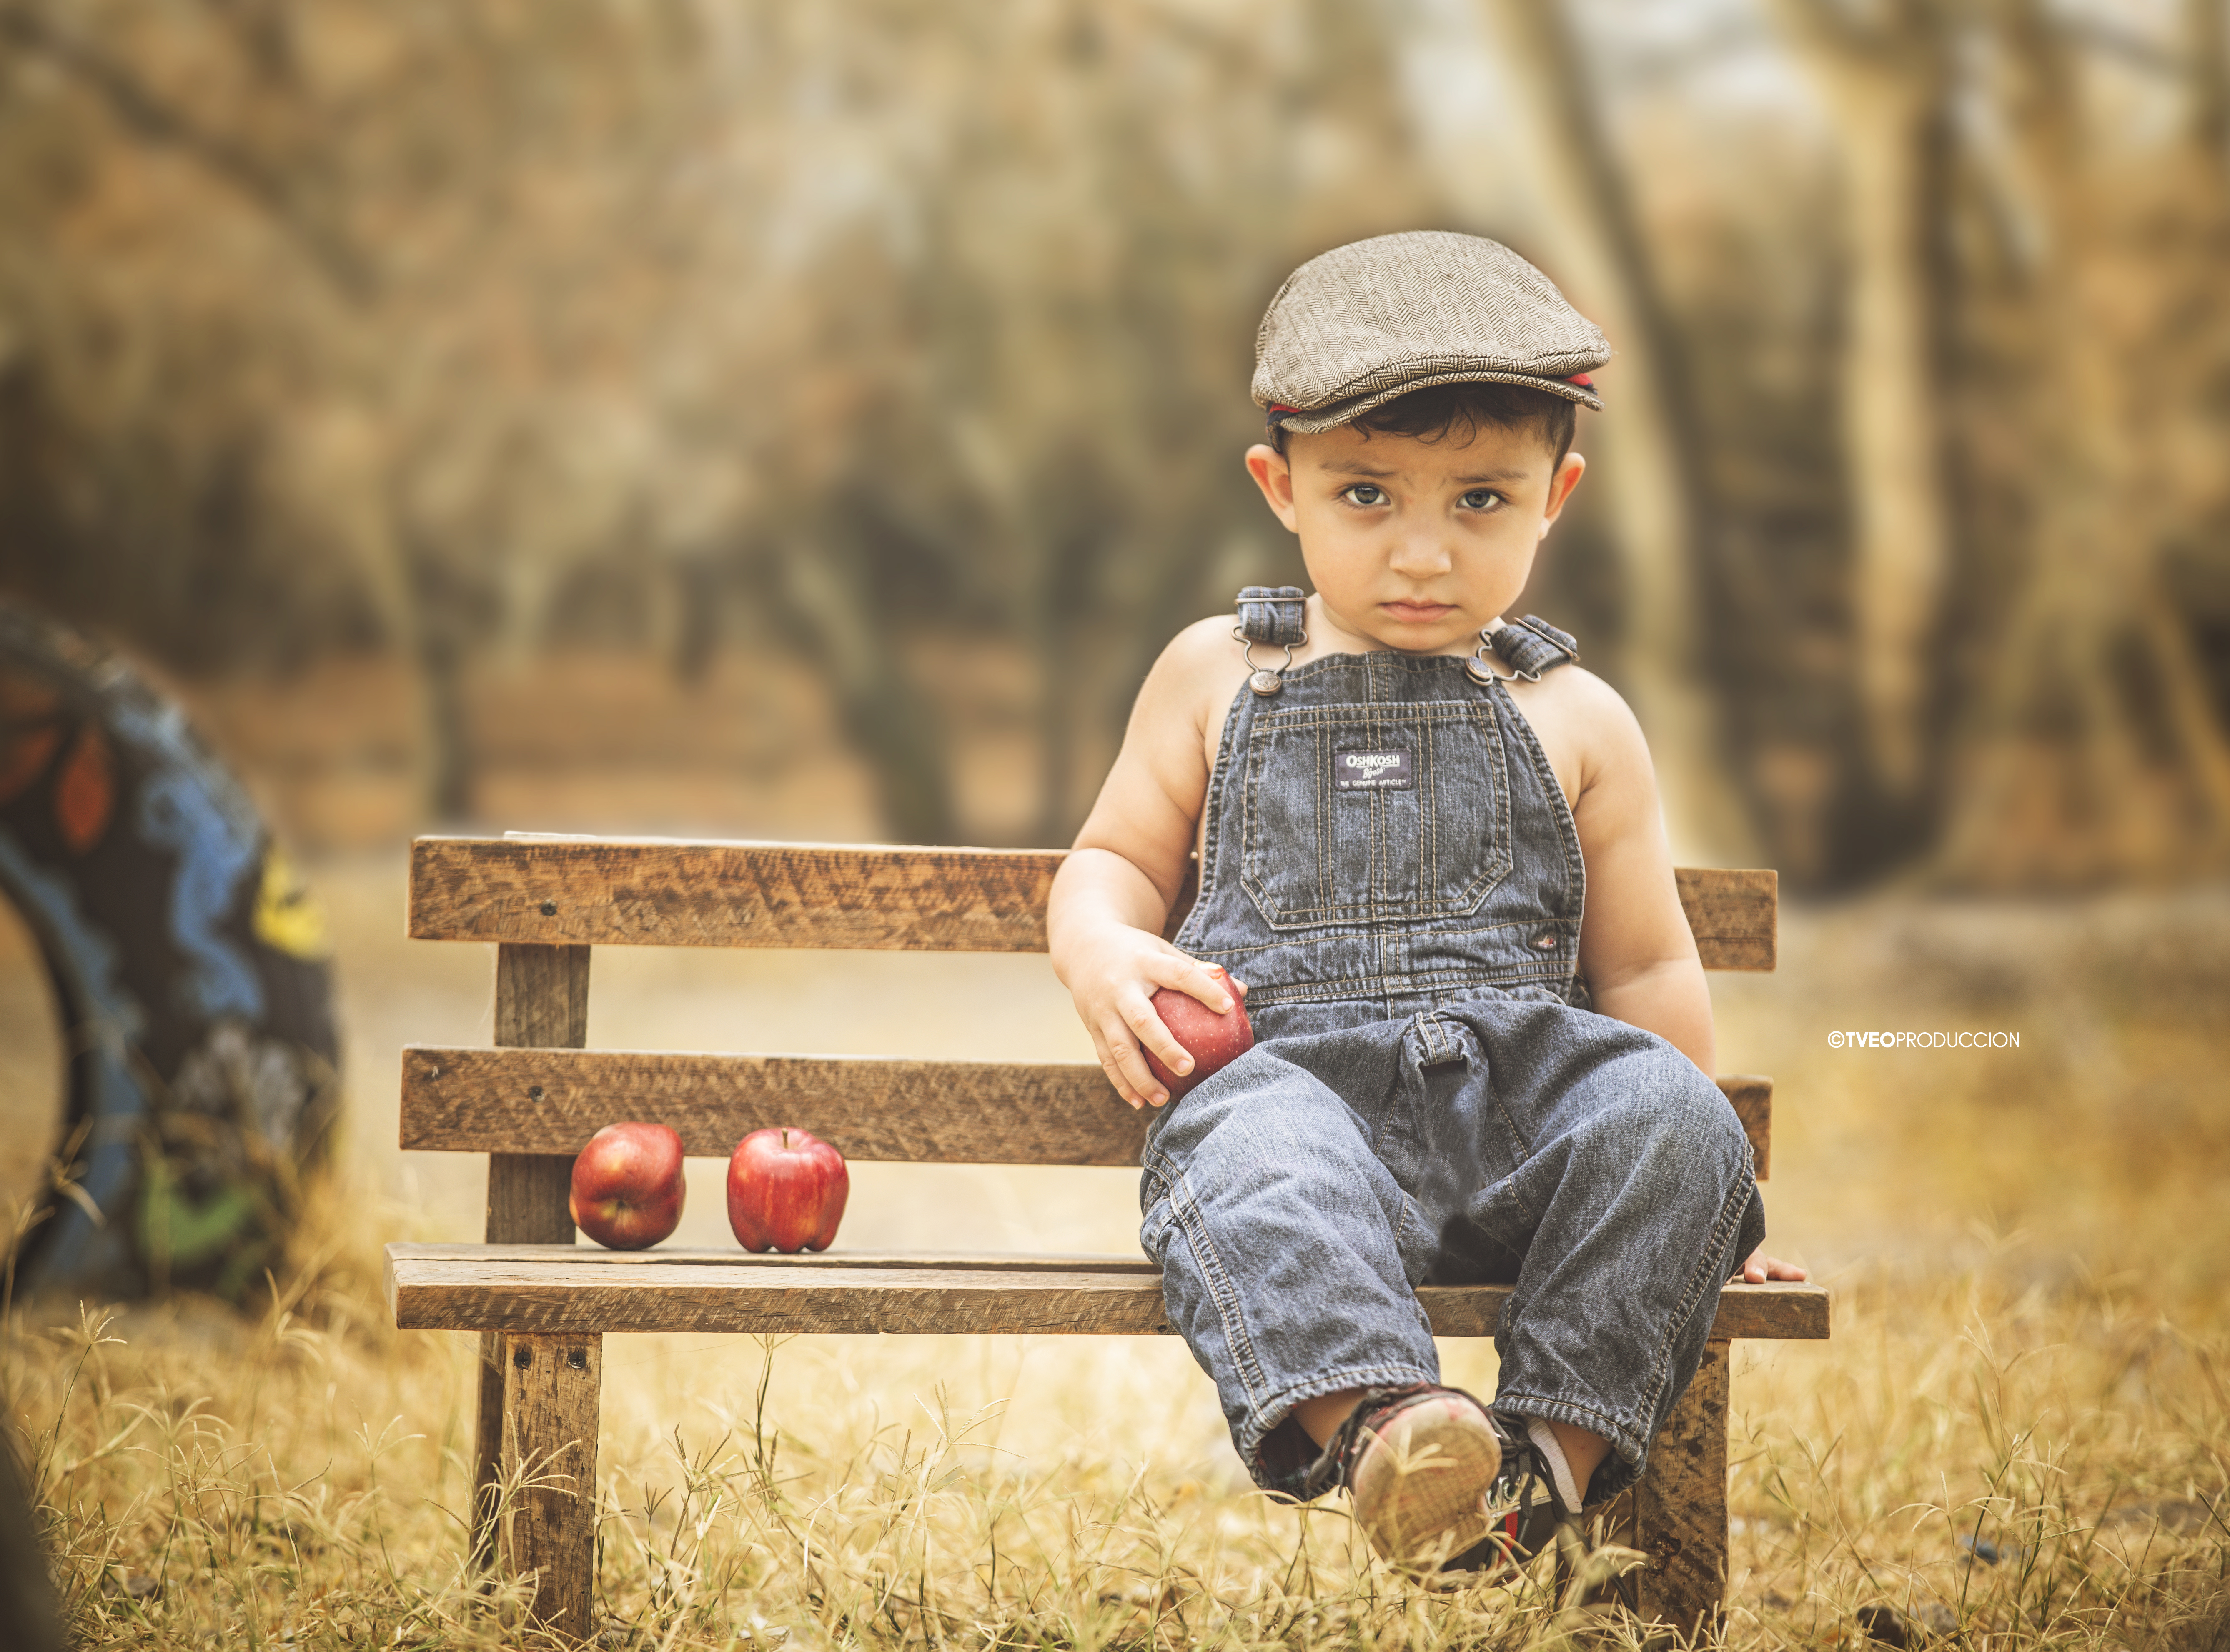
baby, children, happy, vintage, one year, classic, child, photograph, toddler, sitting, child model, photography, portrait, play, adaptation, smile, portrait photography, stock photography, autumn